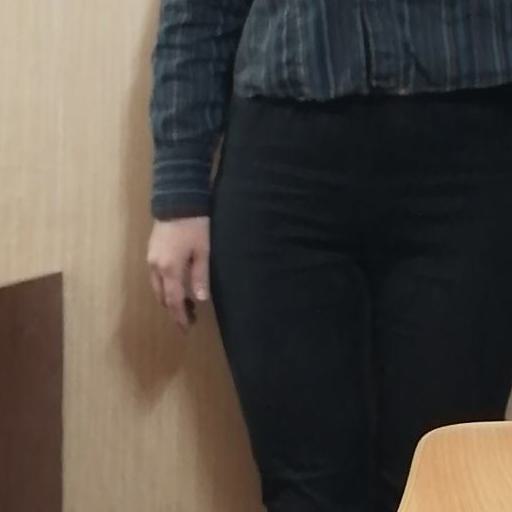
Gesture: no_gesture